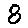
Label: 8